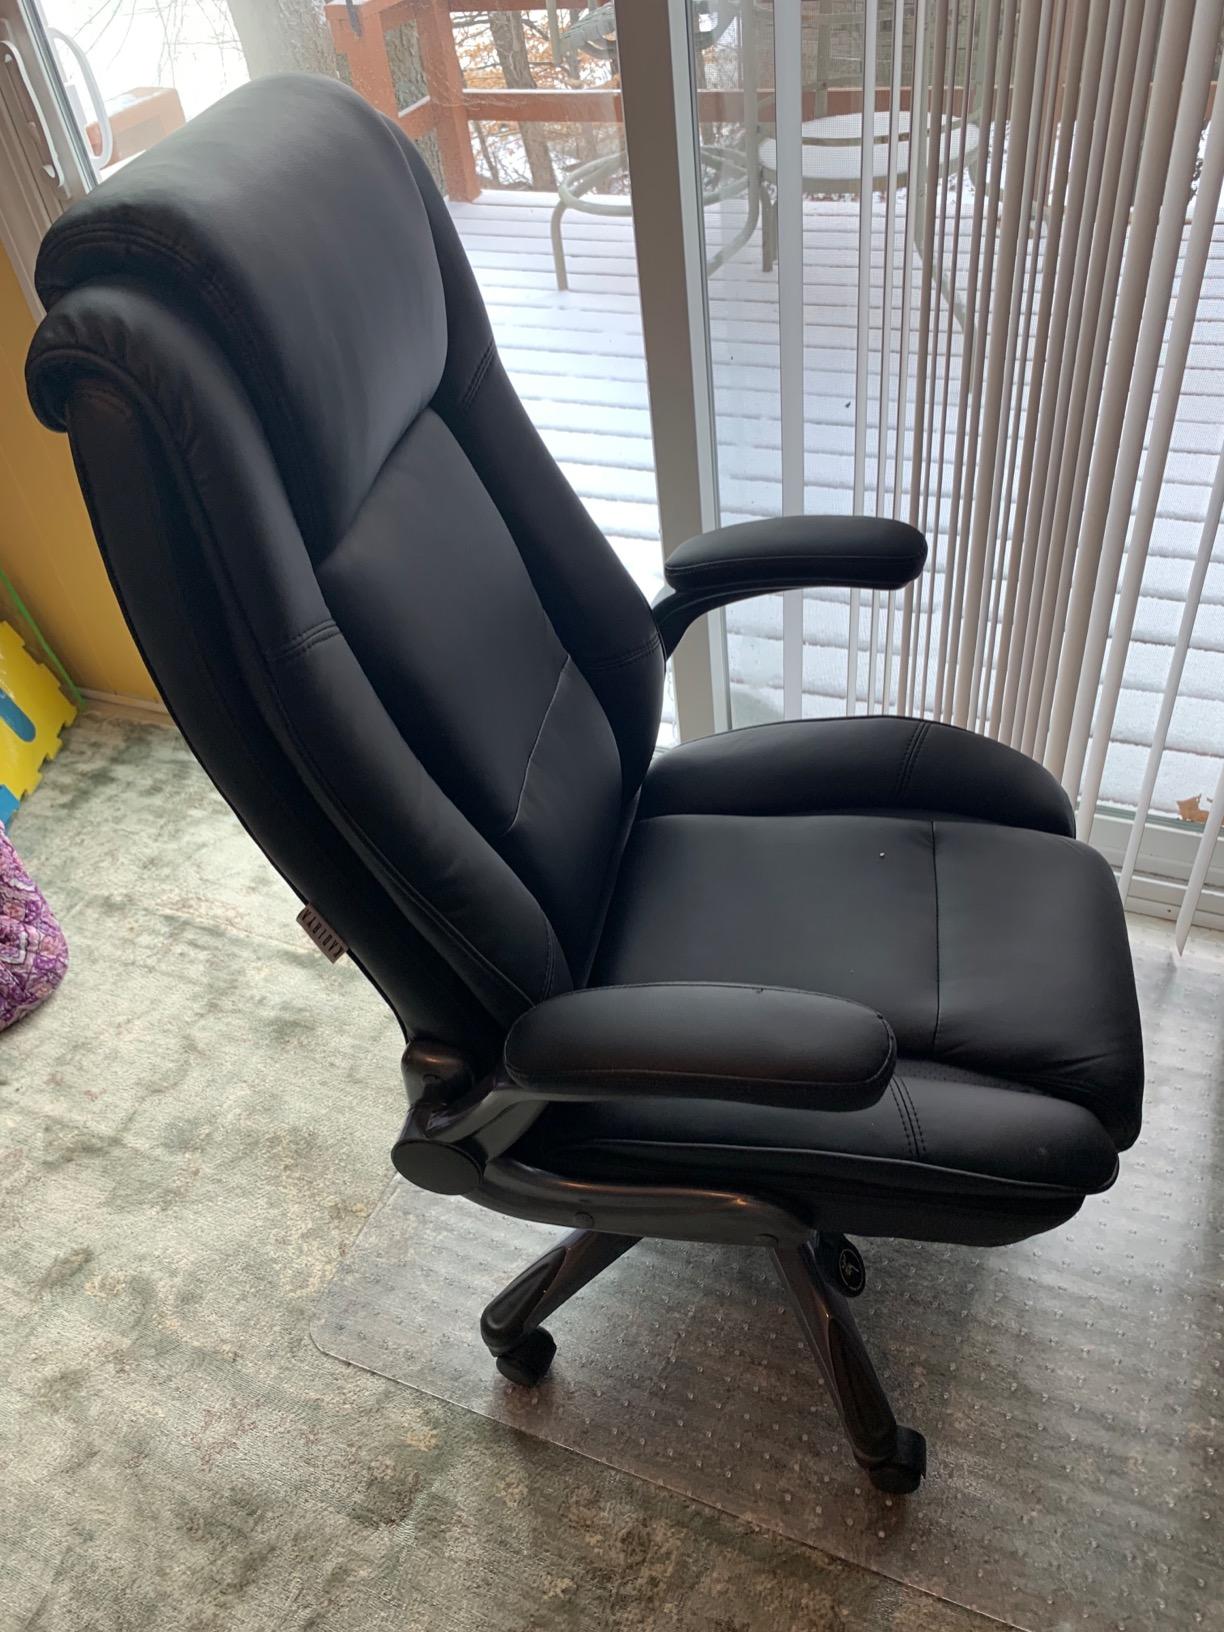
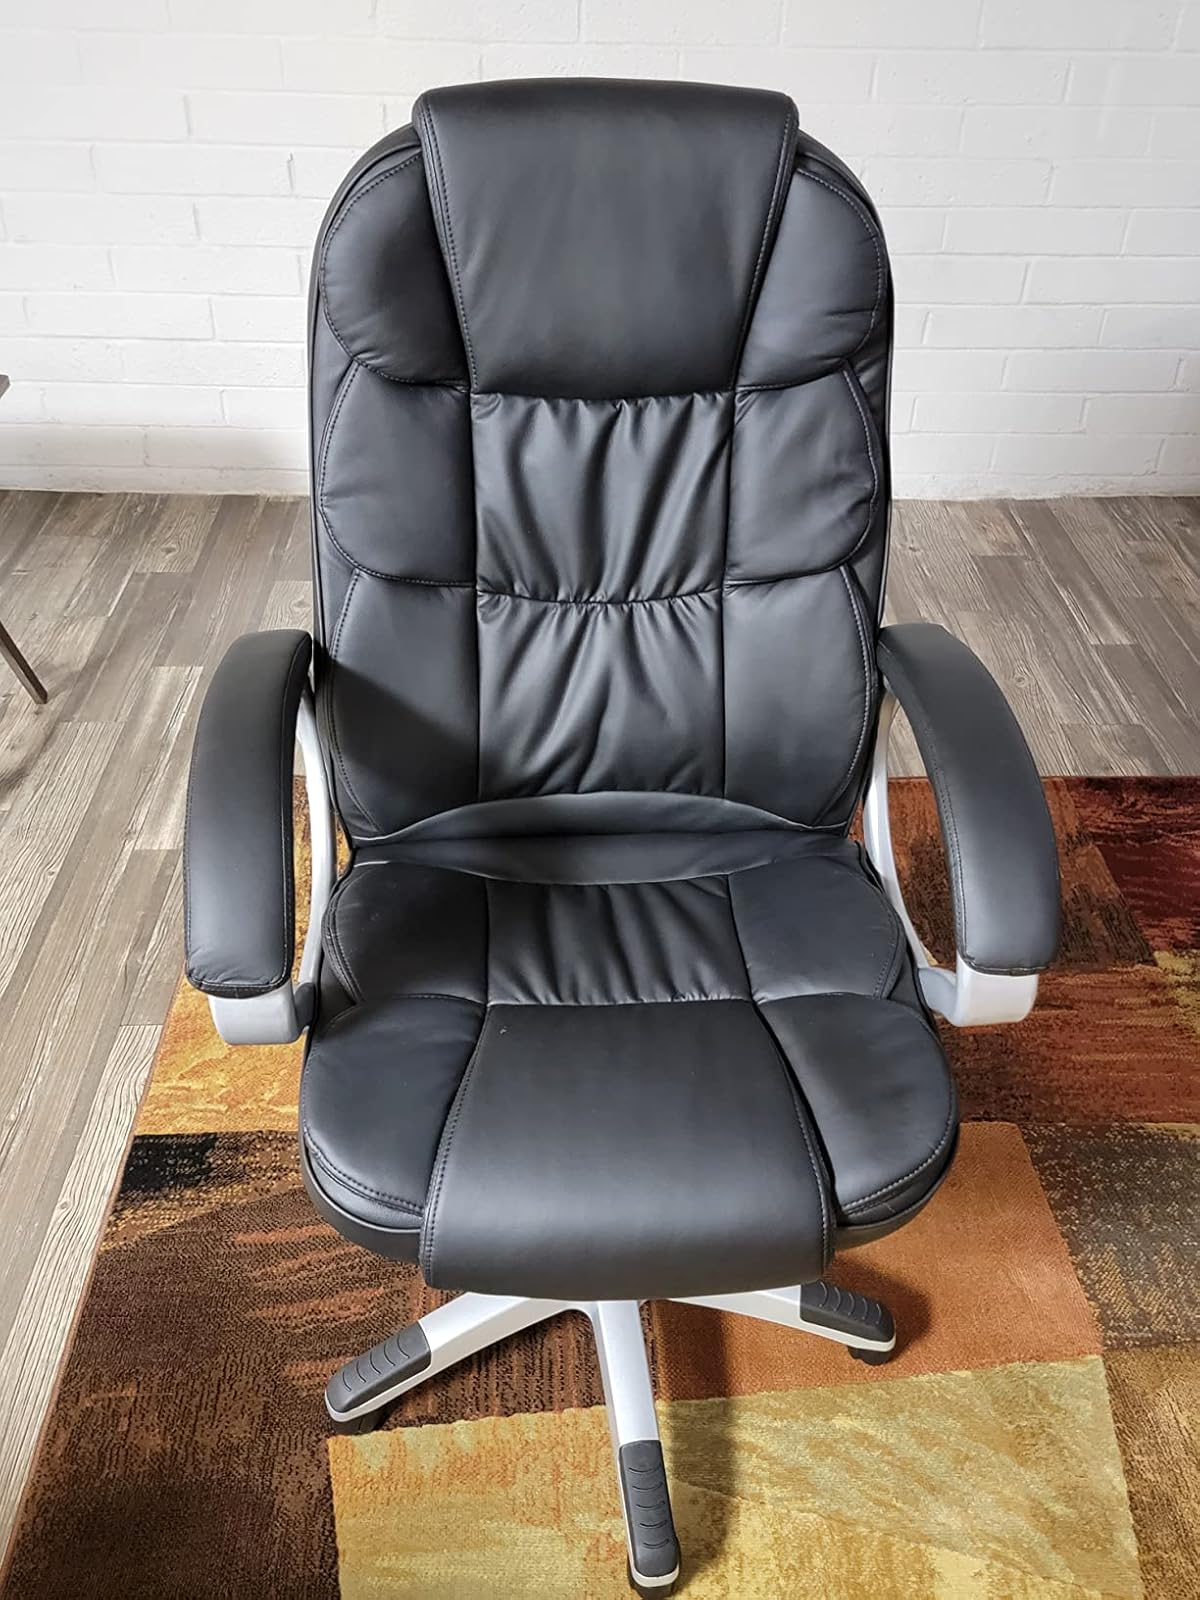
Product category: items_chair
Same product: no